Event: Nepal Earthquake
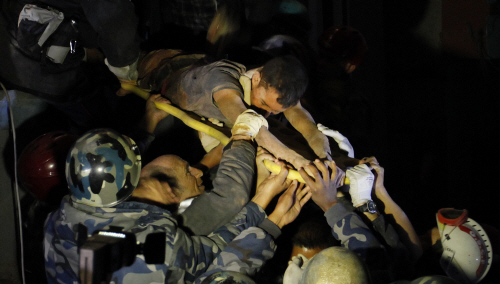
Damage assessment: no_damage